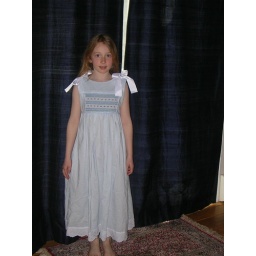
&amp;quot;Amy&amp;quot; by Children;s Corner in blue batiste. Smocking plate from SAGA News